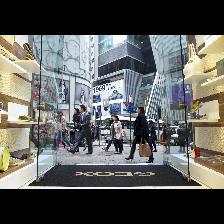
Label: Human